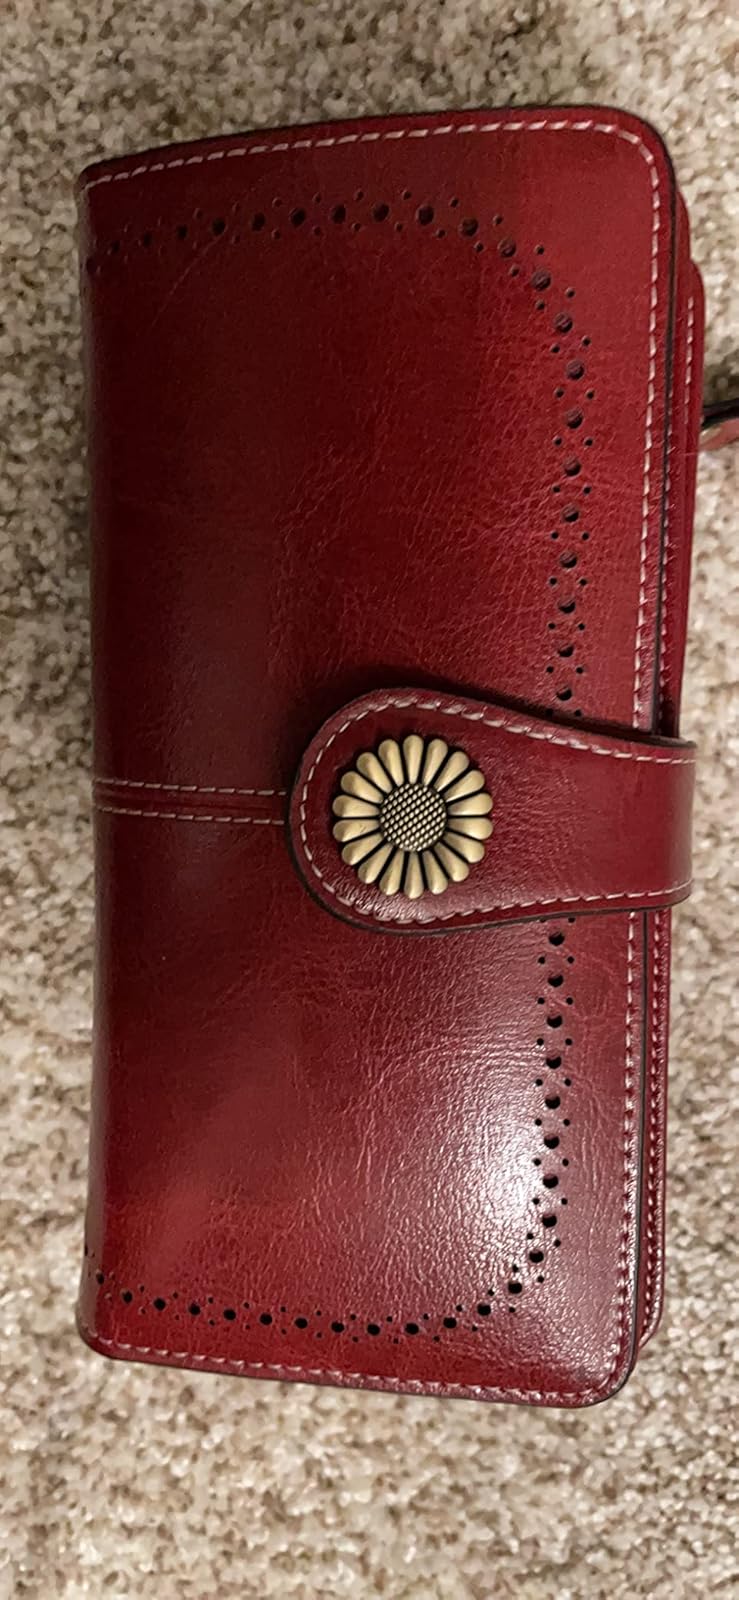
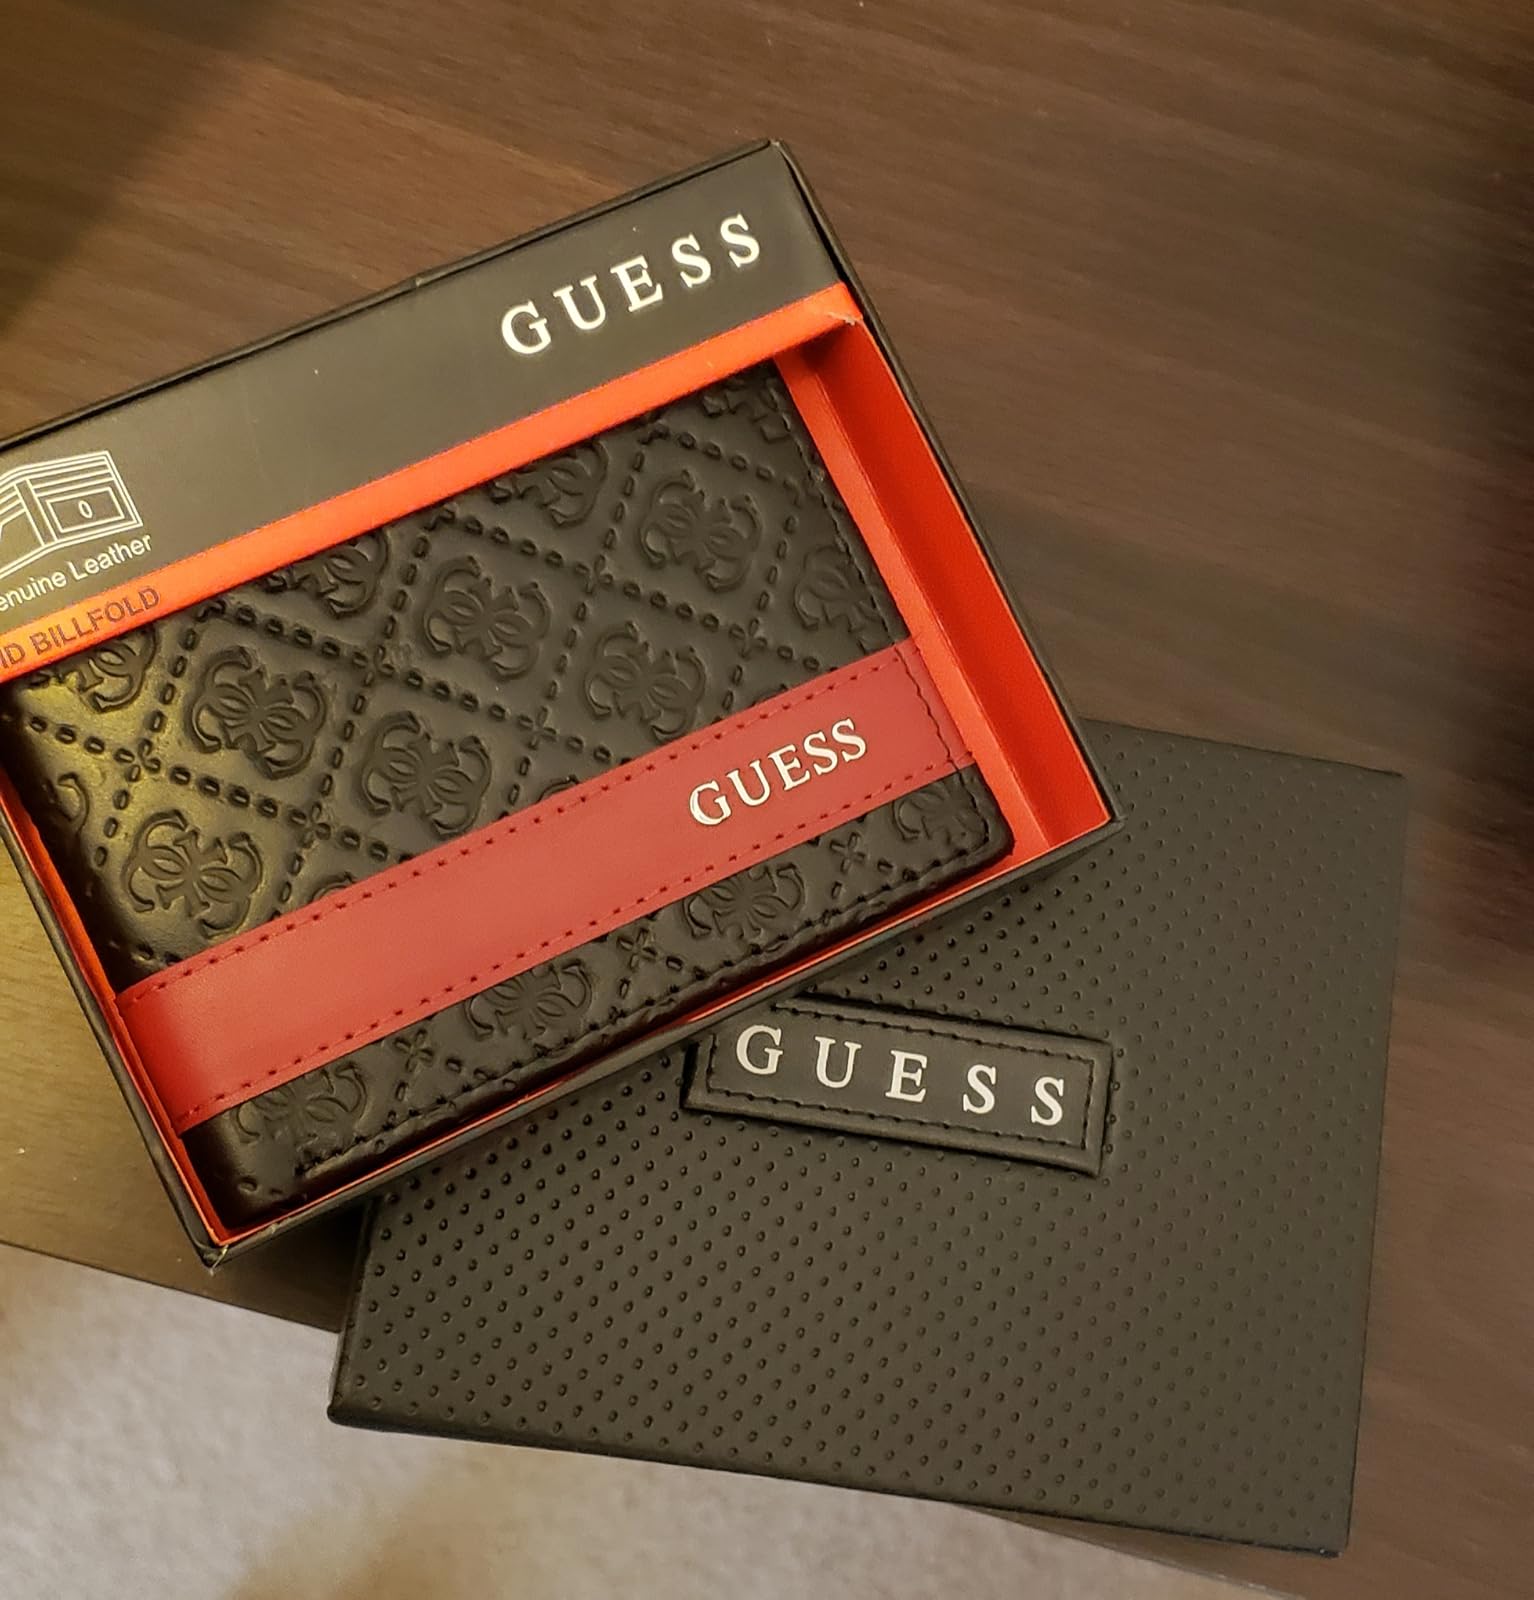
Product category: accessories_wallet
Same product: no